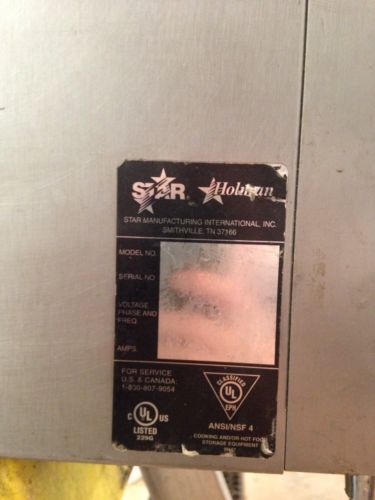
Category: toaster